Chevrolet Spark

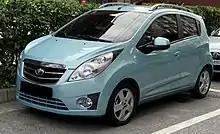
Daewoo Matiz Creative (South Korea)

A crossover-styled version is also available in South America as the Chevrolet Spark GT Activ or Chevrolet Beat Activ. The concept version was showcased at the 2016 Auto Expo in India, however the production version was never sold in India as GM pulled out from the market. The production version is available in several Latin American markets starting from 2018.